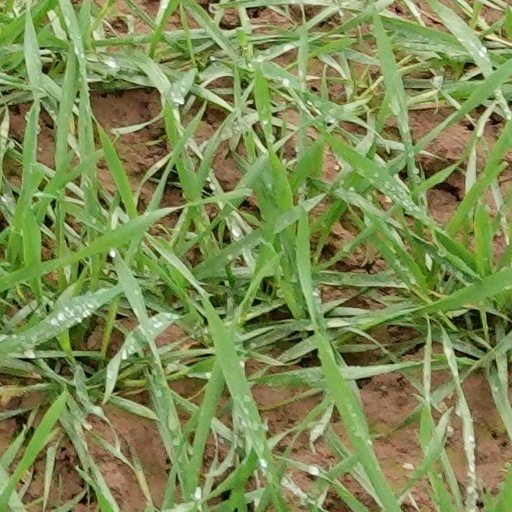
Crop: wheat